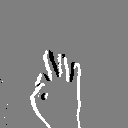
ASL letter: f